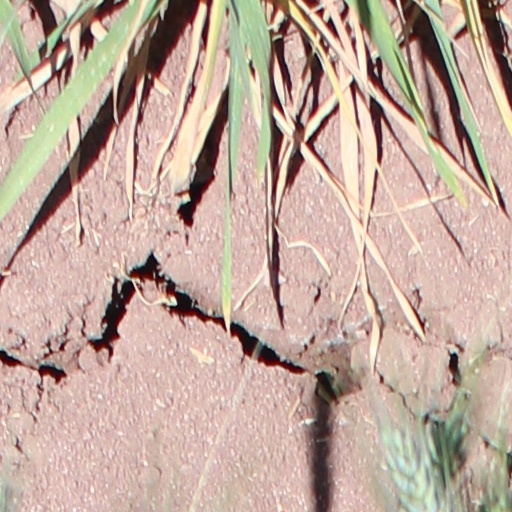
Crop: wheat